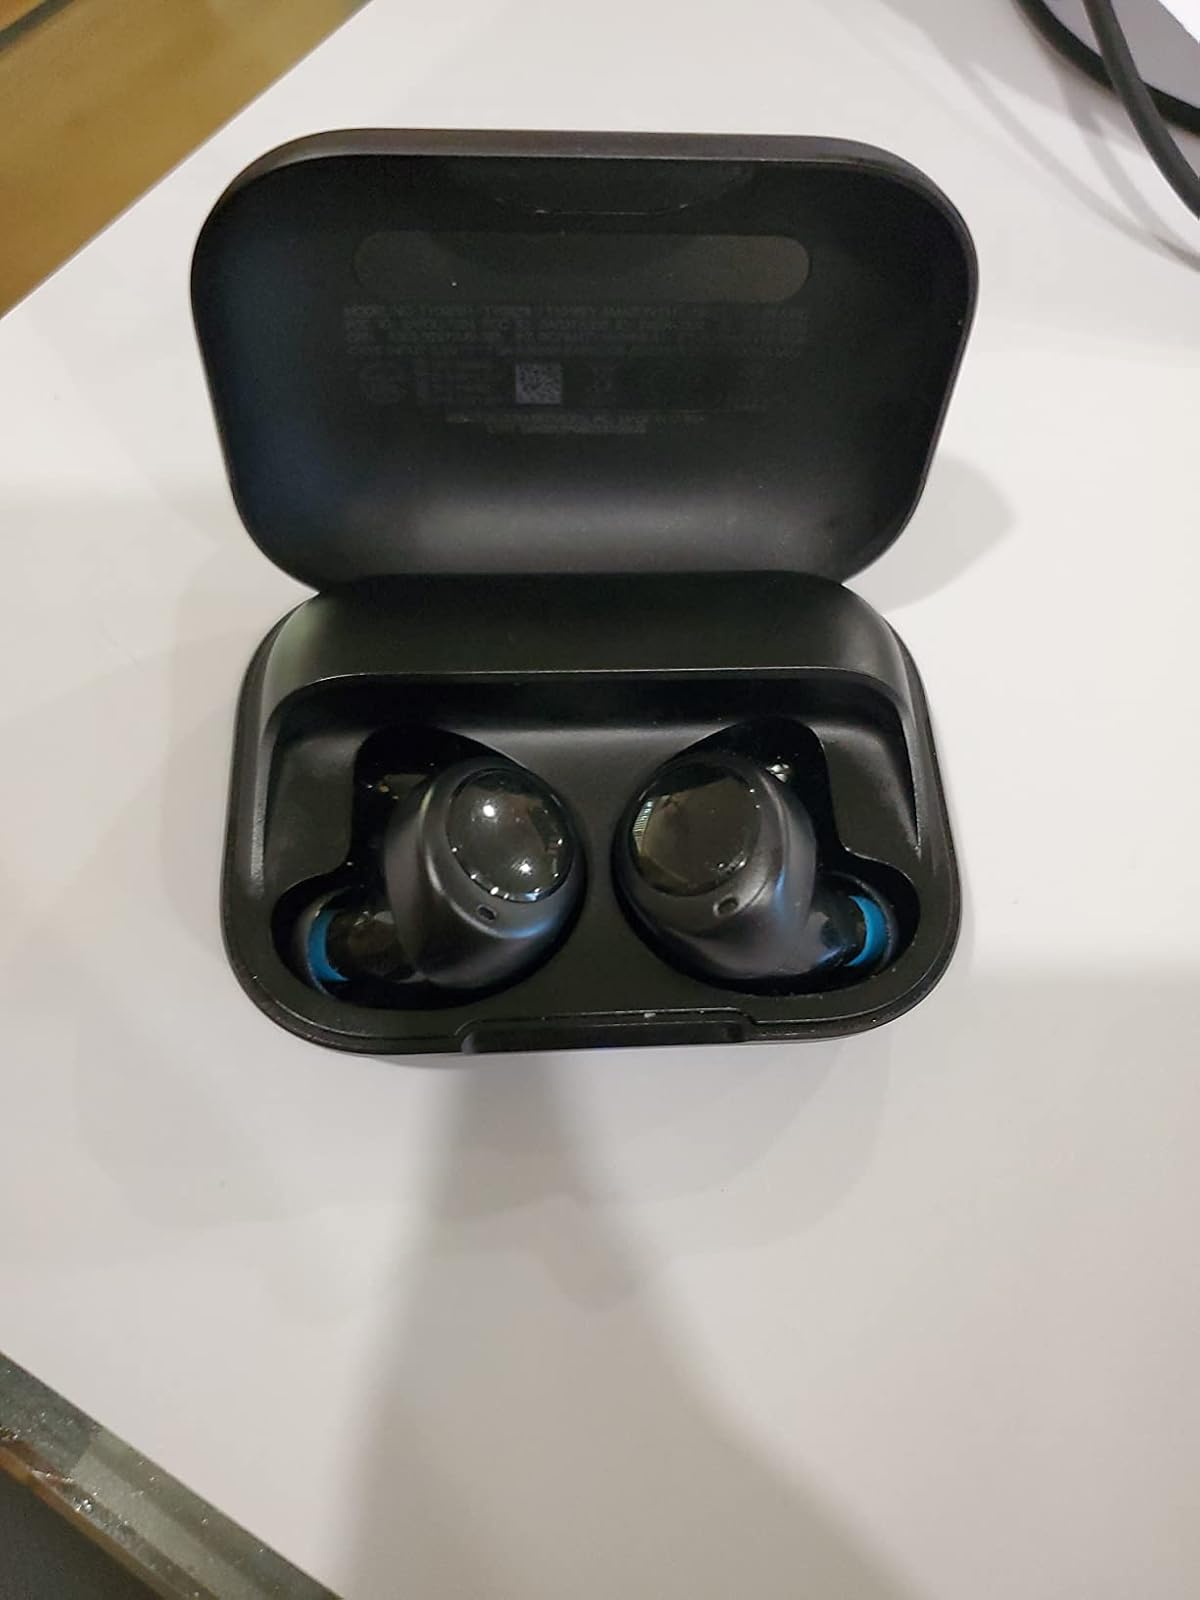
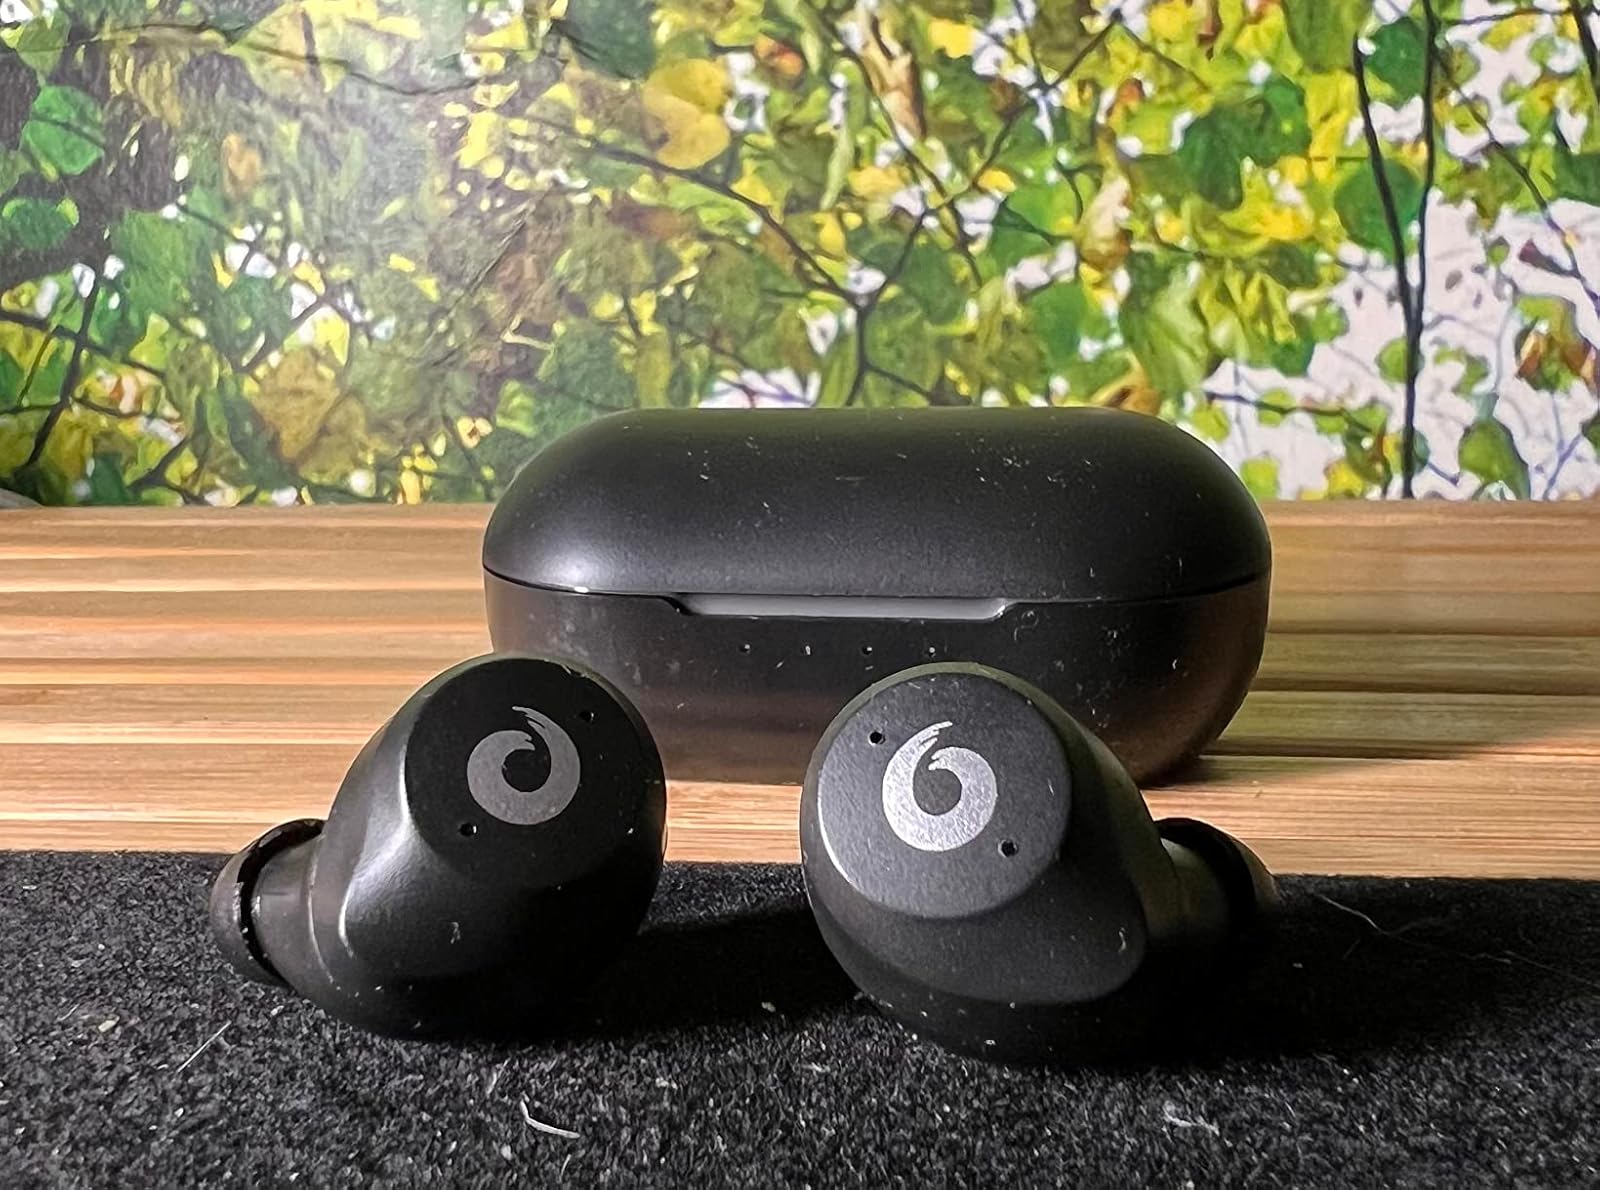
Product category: earbuds
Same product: no